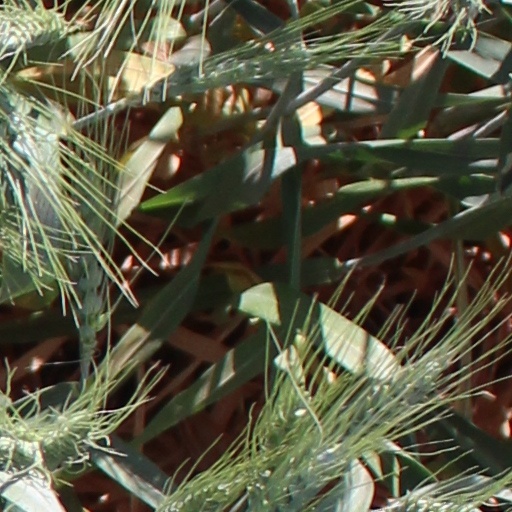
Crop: wheat